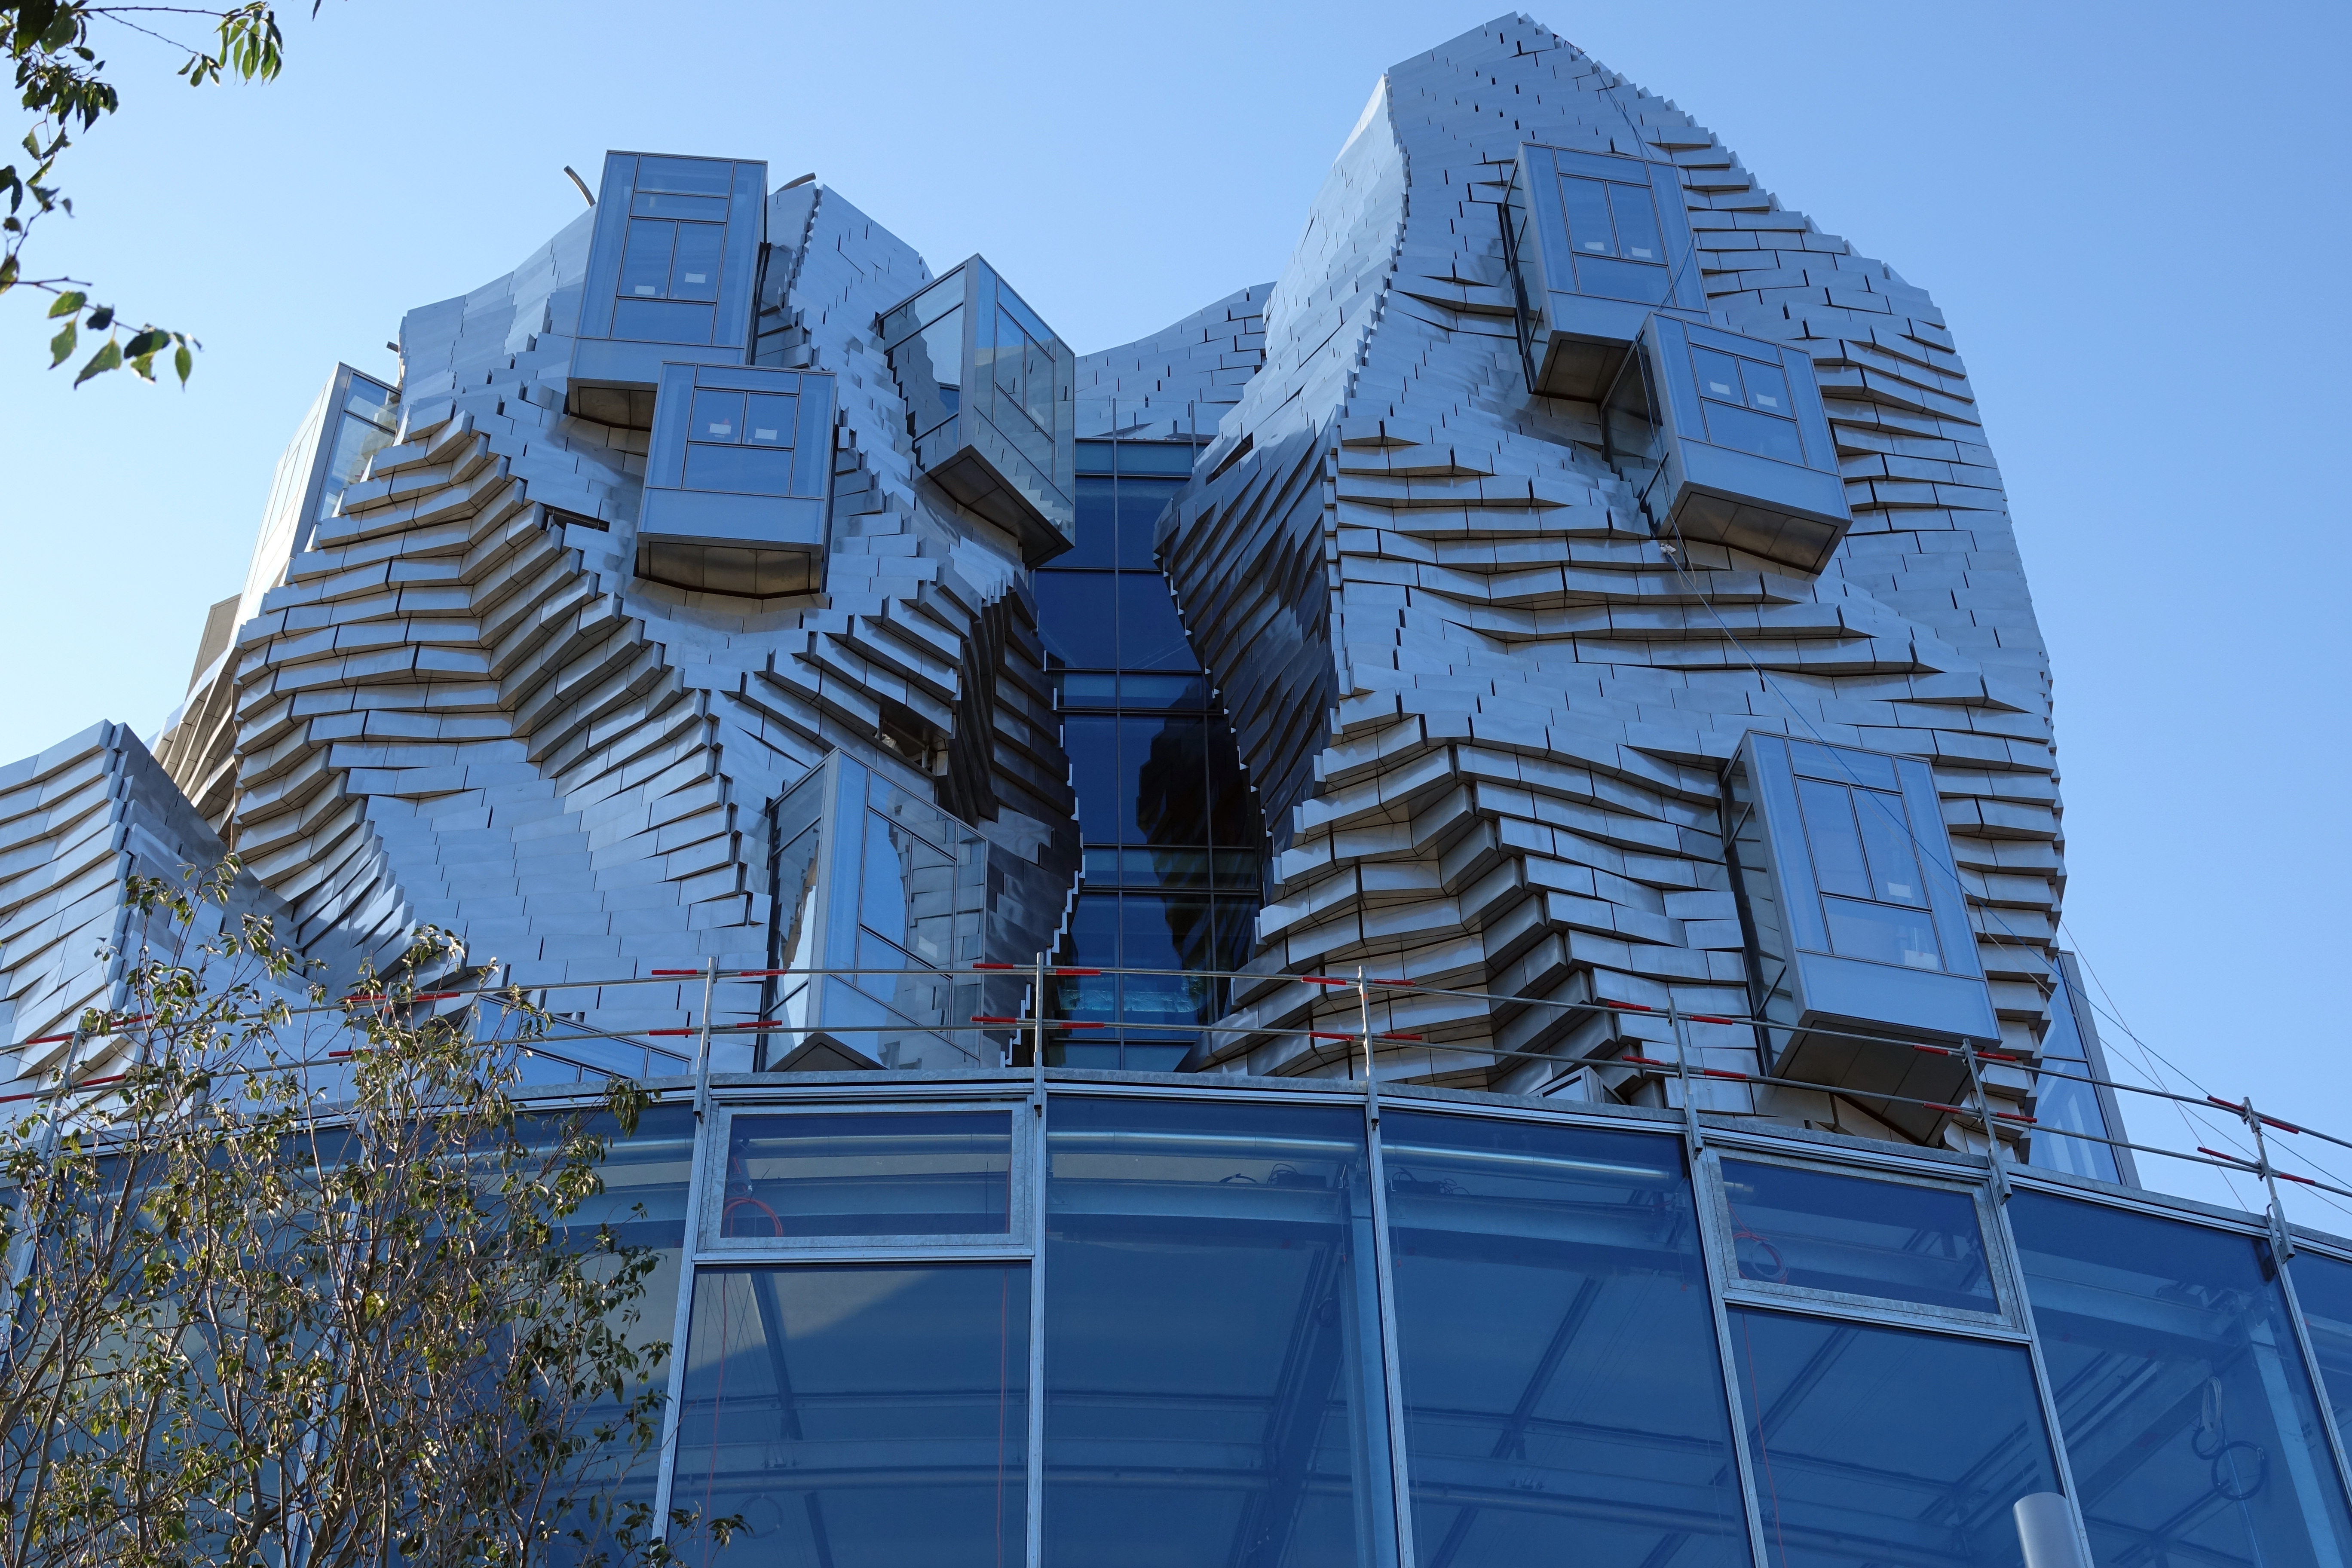
architecture, urban, modern design, tower, city, town, blue, daytime, condominium, landmark, sky, urban area, building, real estate, metropolis, residential area, skyscraper, tower block, facade, metropolitan area, neighbourhood, apartment, house, mixed use, commercial building, urban design, headquarters, brutalist architecture, world, winter, scaffolding